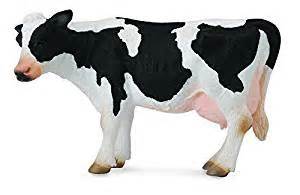
Label: mucca